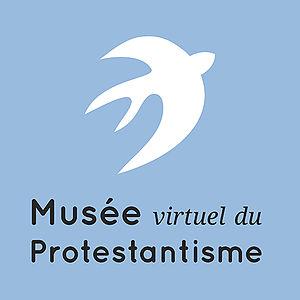
L'histoire du protestantisme depuis le XVIe siècle jusqu'à nos jours